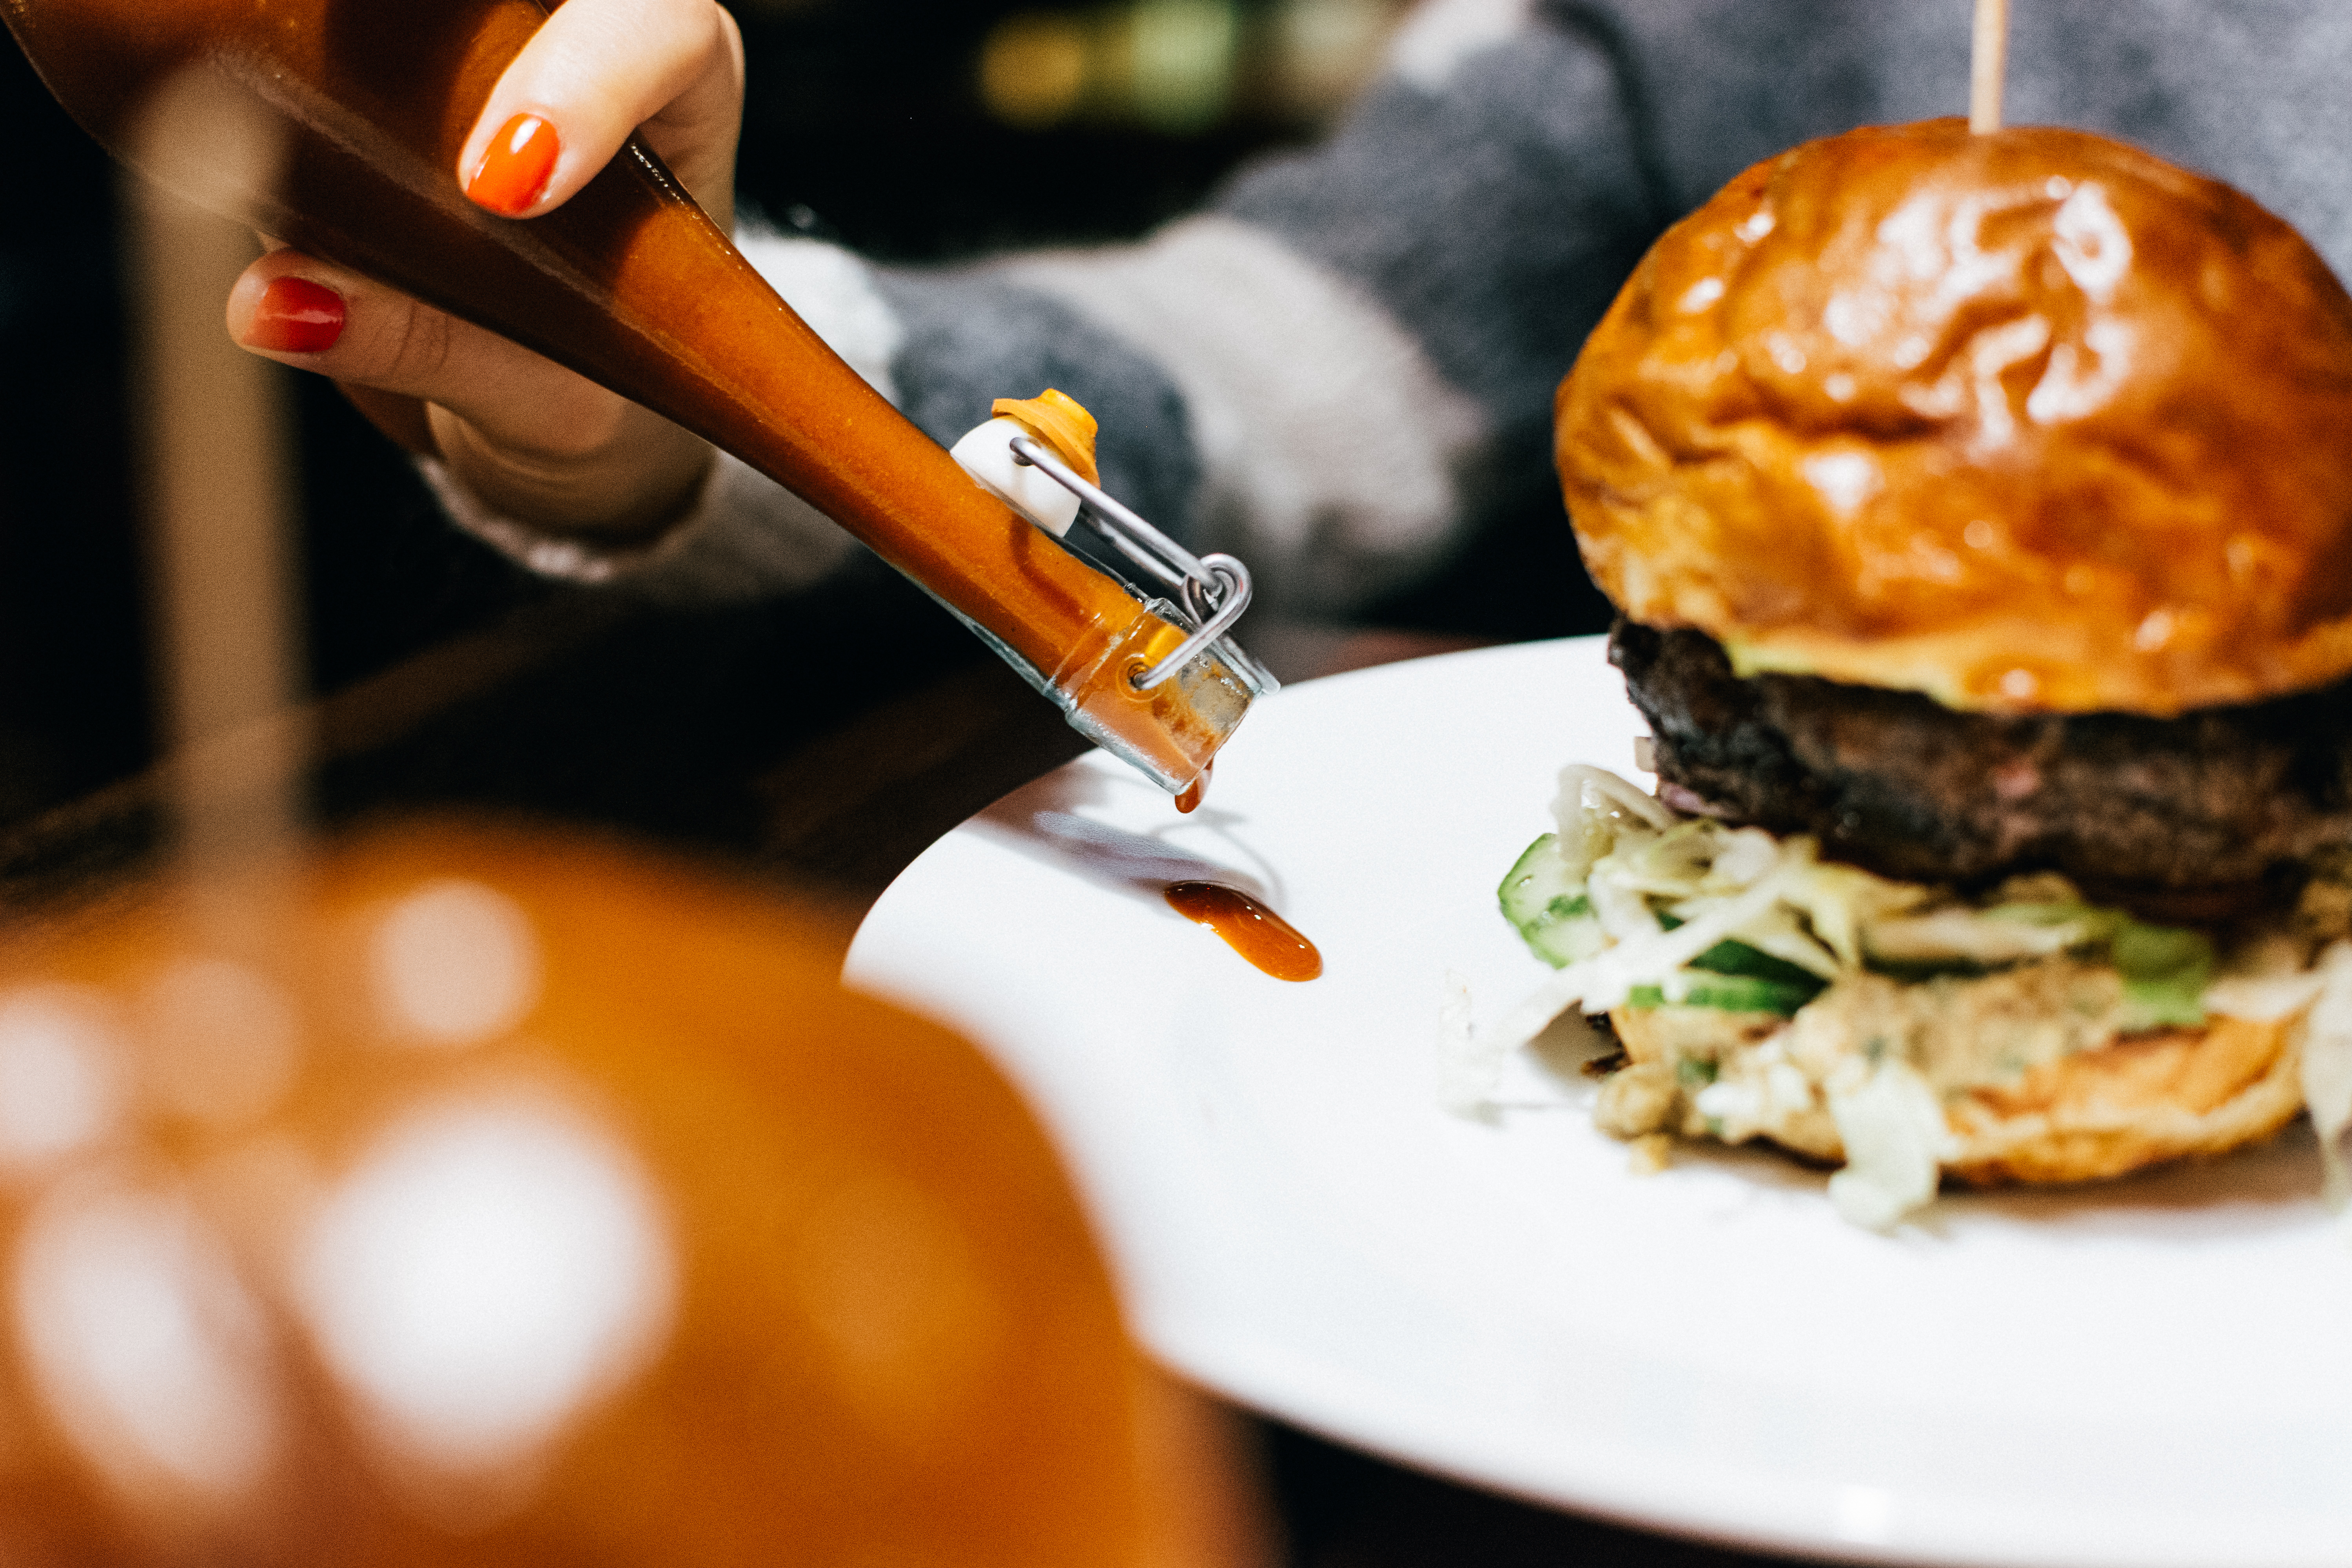
food, junk food, dish, hamburger, cuisine, fast food, cheeseburger, comfort food, slider, ingredient, veggie burger, buffalo burger, la carte food, american food, finger food, appetizer, meal, recipe, produce, Burger king premium burgers, brunch, kids meal